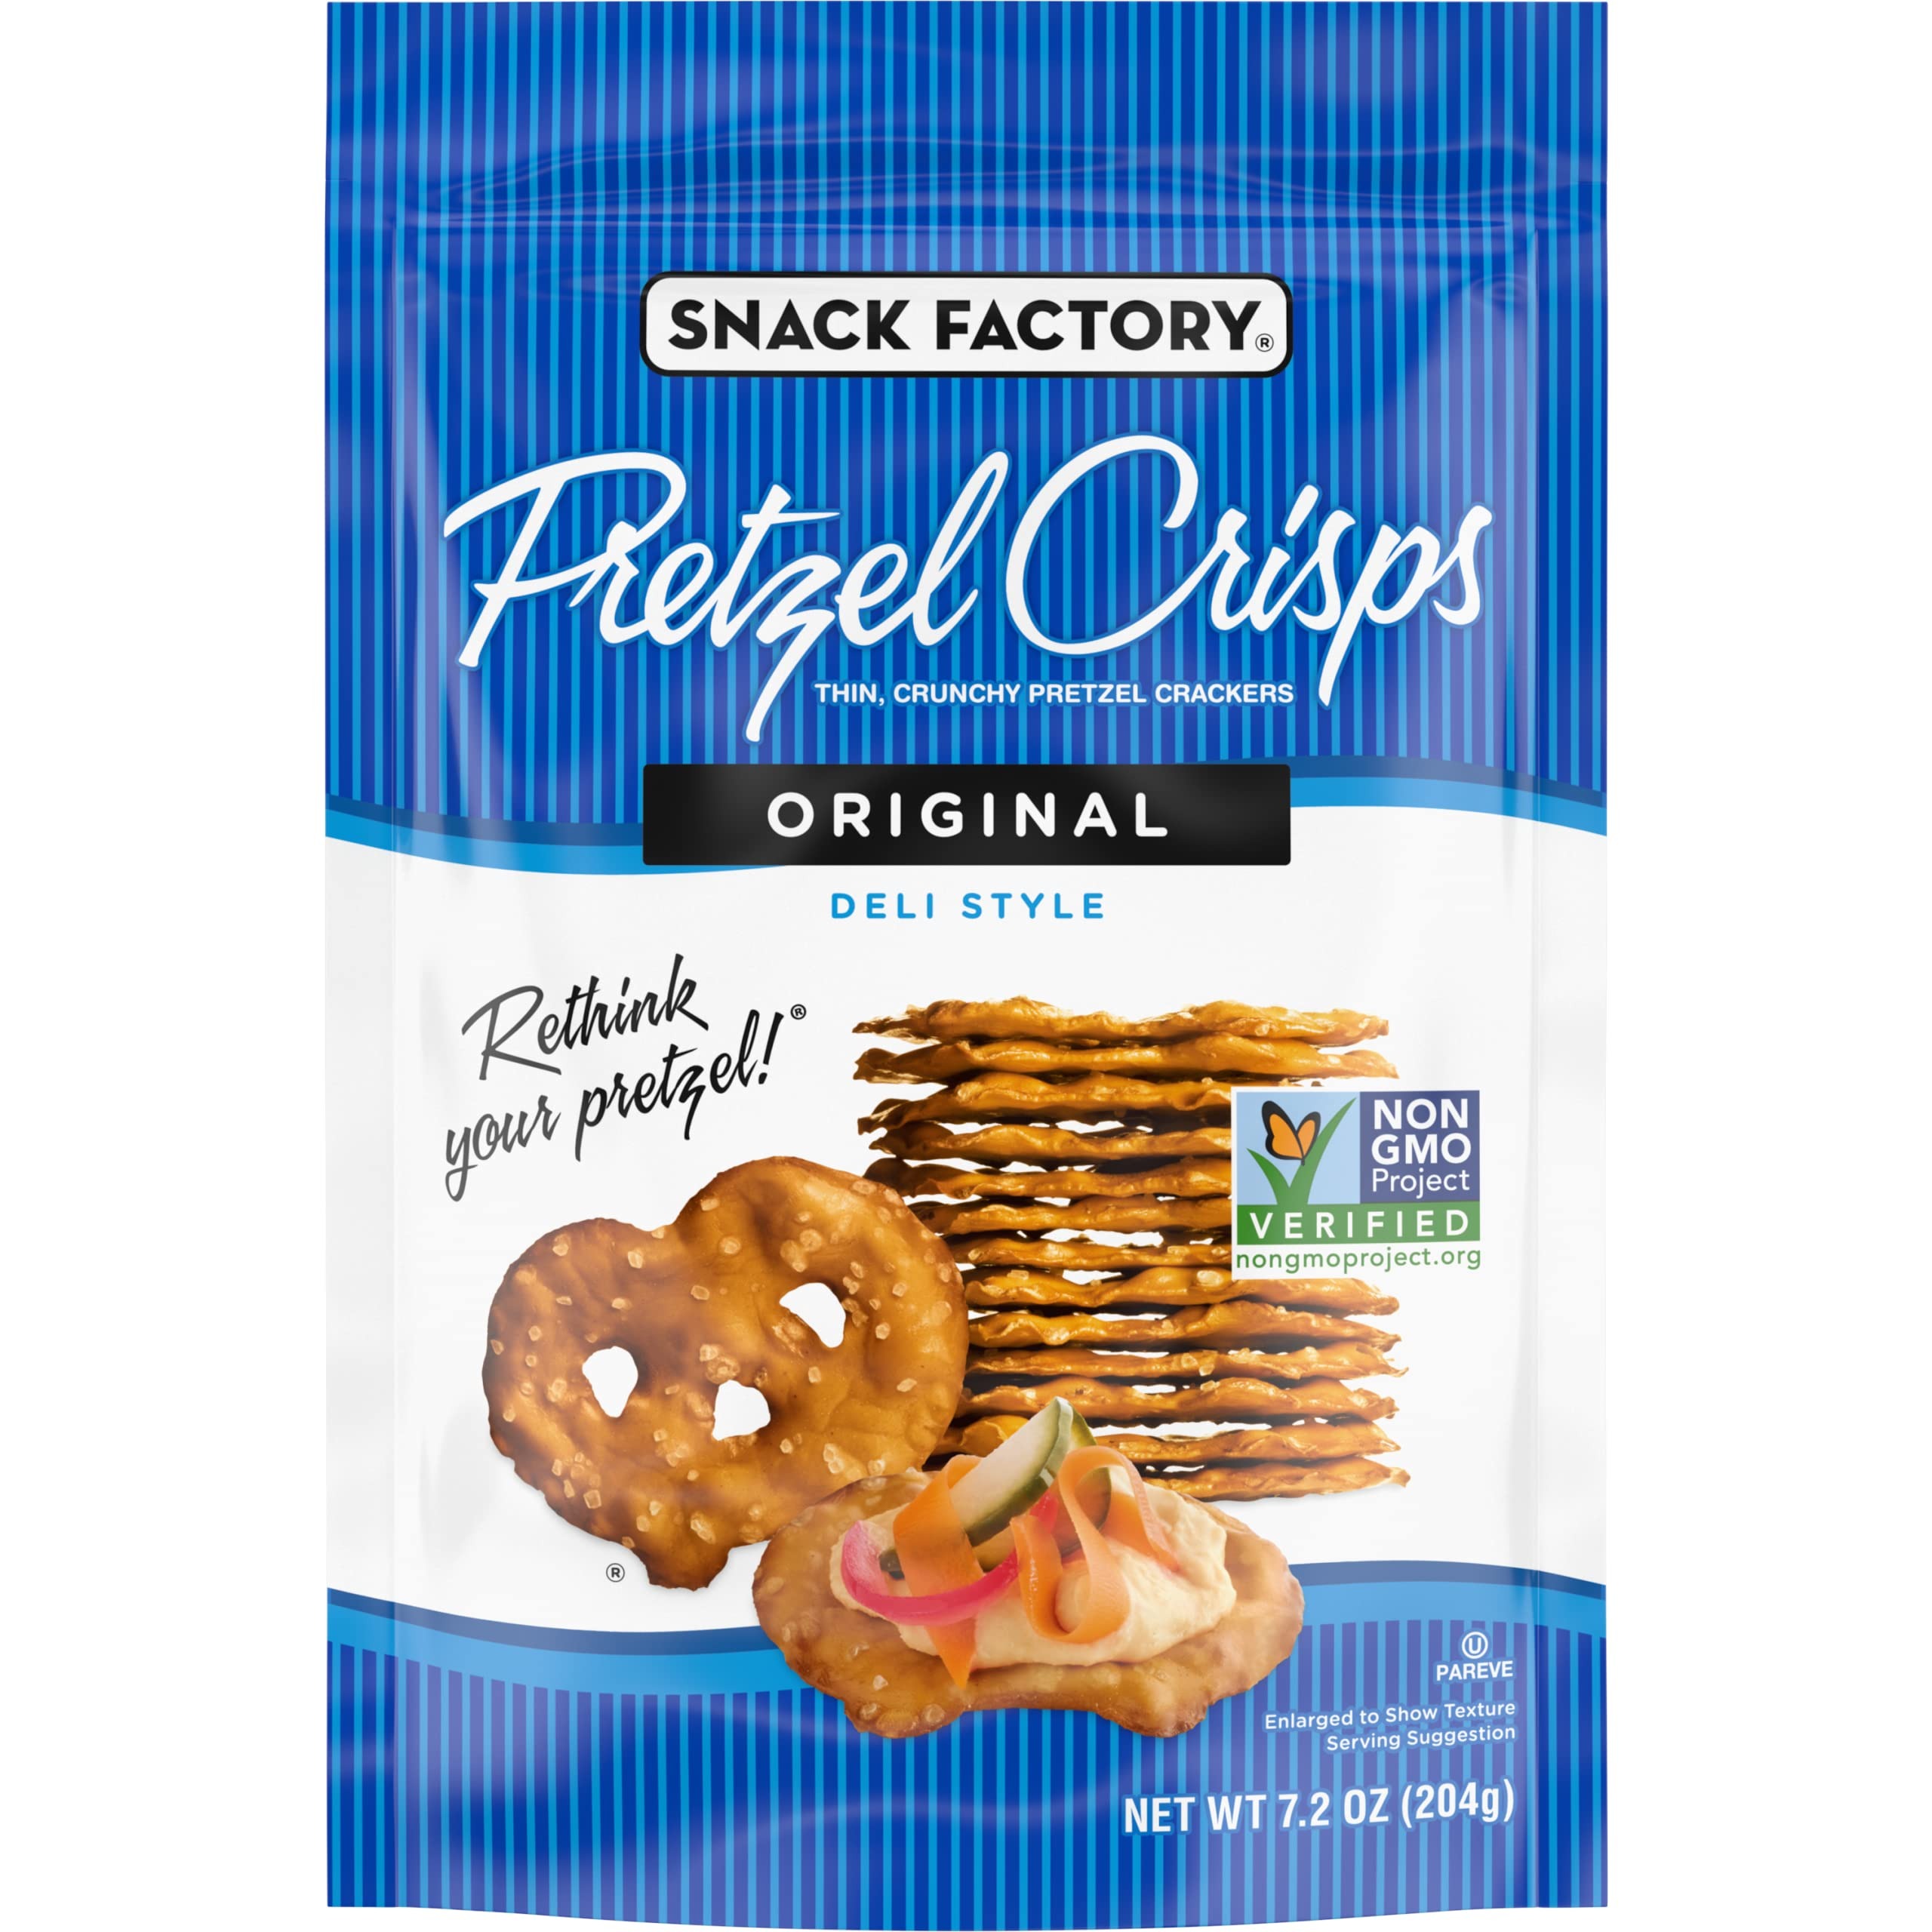
Item Name: Snack Factory Pretzel Crisps, Original Flavor, 7.2 Oz Bag
Bullet Point 1: ORIGINAL PRETZEL CRISPS: Pretzel Crisps are a modern twist on traditional pretzels
Bullet Point 2: THIN & CRUNCHY: The best part of pretzels – thin and flavorful with the crunch you love
Bullet Point 3: PRETZEL SNACKS: With great gourmet taste from quality ingredients, Non-GMO Project Verified
Bullet Point 4: GREAT WITH DIPS: Perfect paired with hummus, dips, and spreads or on their own
Bullet Point 5: APPETIZER IDEA: Top pretzels with mozzarella cheese, tomato and basil for a tasty bruschetta bite
Bullet Point 6: RESEALABLE BAG: The 7.2-ounce pretzel bags are great for anytime snacking
Value: 86.4
Unit: Ounce

Price: 4.39